Meda Mládková

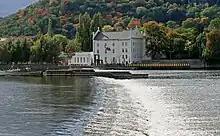
Sova's Mills in Prague

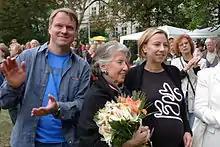
Meda Mládková (middle), Martin Bursík and Kateřina Jacques at Kampa (2009)

After the death of her husband in 1989, Mládková returned to the Czech Republic. She gave her art collection to the city of Prague, and joined the Civic Forum. Later, she founded the Jan and Meda Mládek Foundation and decided to reconstruct the historical premises of Sova's Mills and use it as a location for the Museum Kampa. Museum Kampa became home to her and her husband's art collection, which she donated to the City of Prague. The Jan and Meda Mládek Foundation has in its care a collection of Central European Modern art, and artworks by František Kupka and Otto Gutfreund. The price of the collection is today virtually inestimable. It consists of 215 studies, drawings and paintings, and ranks alongside the world's most comprehensive collections of its kind.